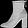
Label: Ankle boot